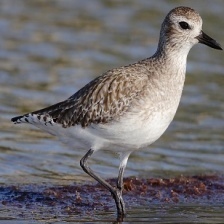
Species: GREY PLOVER
Scientific name: PLUVIALIS SQUATAROLA